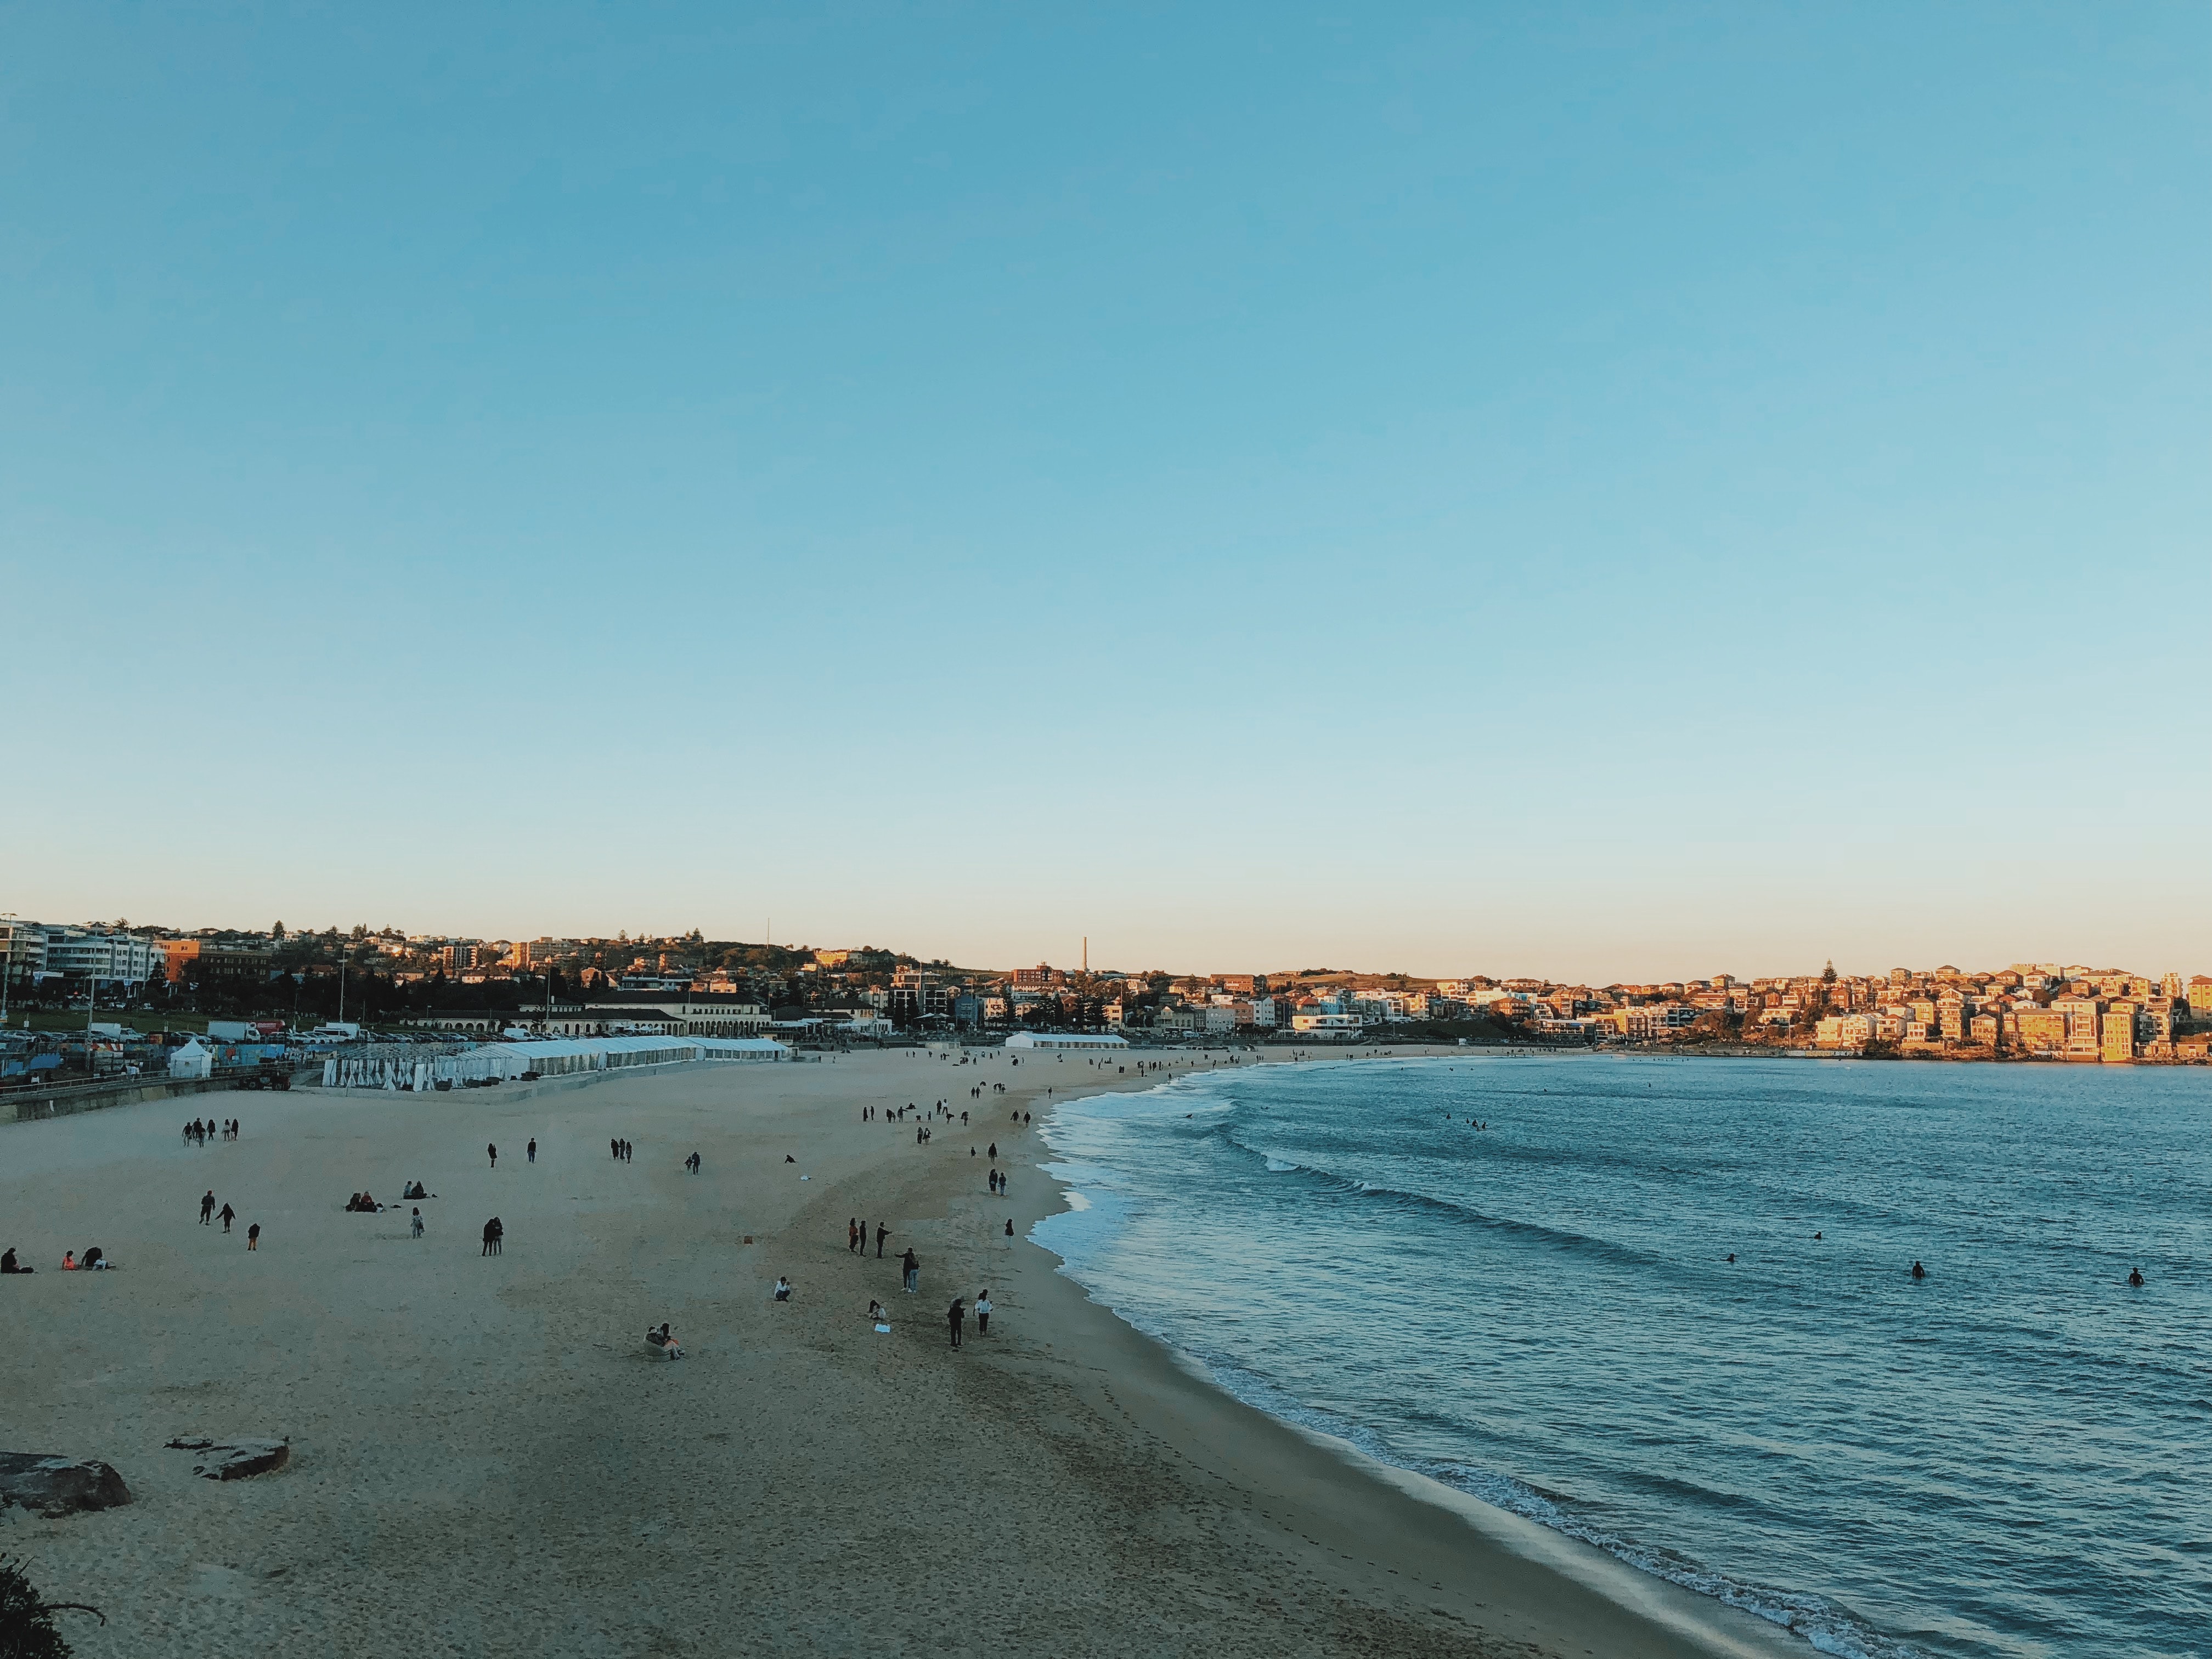
body of water, beach, sky, sea, coast, ocean, shore, horizon, blue, water, daytime, coastal and oceanic landforms, cloud, azure, sand, vacation, calm, bay, wave, summer, tourism, wind wave, evening, photography, city, mountain, landscape, tide